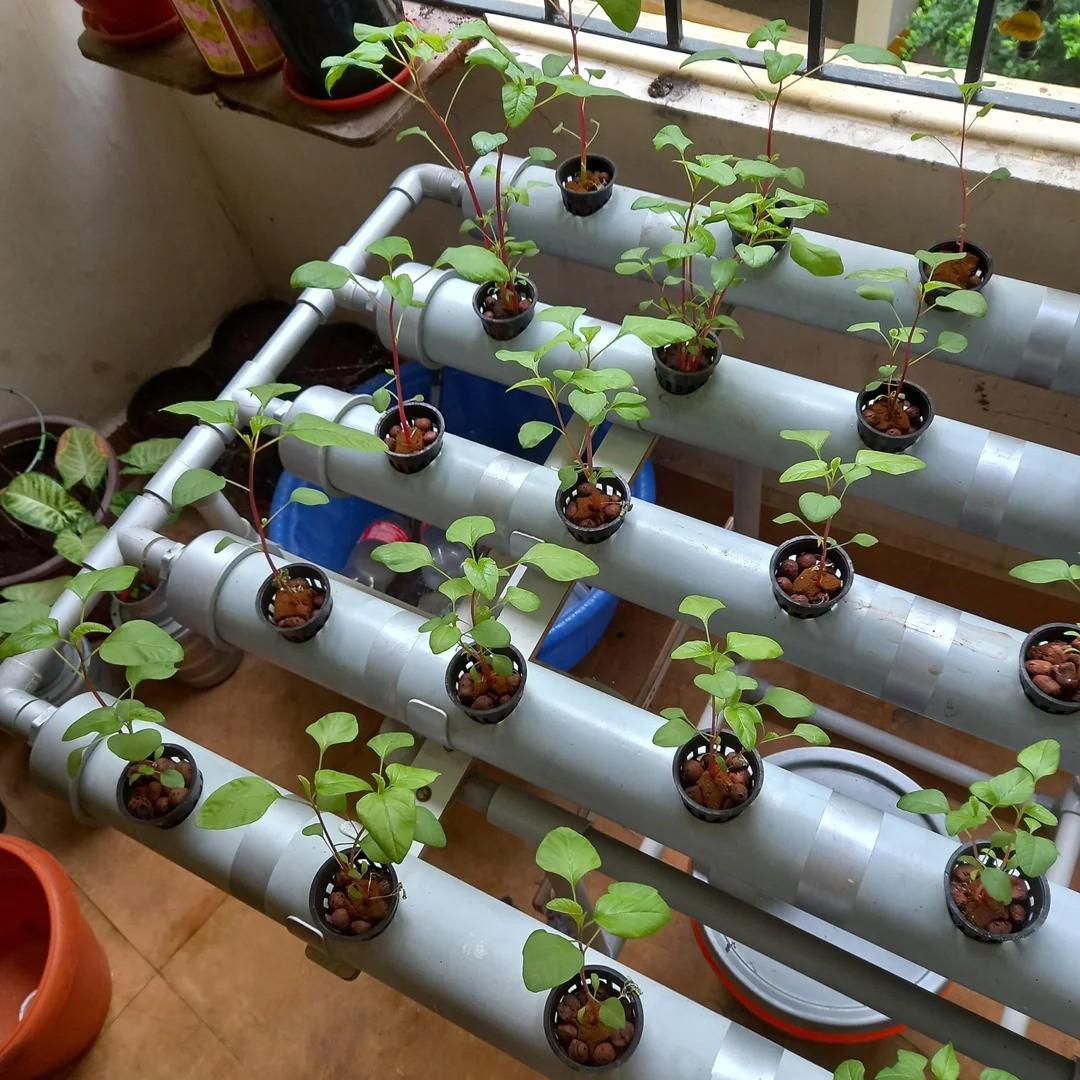
Mimea midogo imepandwa kwenye mfumo wa haidroponiki iliyojengwa kwa mabomba ya rangi ya kijivu yaliyopangwa kwa usawa. Kila mche umewekwa kwenye kikapu kidogo na baadhi ya mizizi unaonekana ikining'inia.